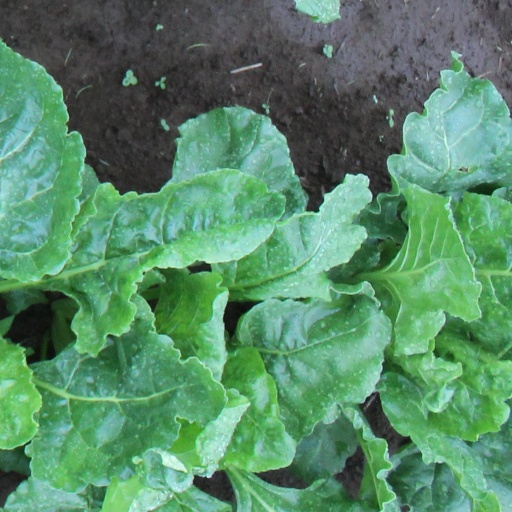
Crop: sugar beet